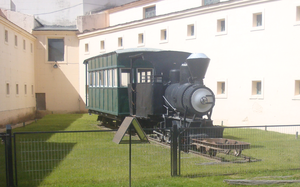
Le Ferrocarril Austral Fueguino, plus connu sous le nom de Train du bout du monde, est une ligne ferroviaire de la province de Terre de Feu, Antarctique et Îles de l’Atlantique Sud au sud de l'Argentine, qui relie la ville d'Ushuaïa au parc national Tierra del Fuego.